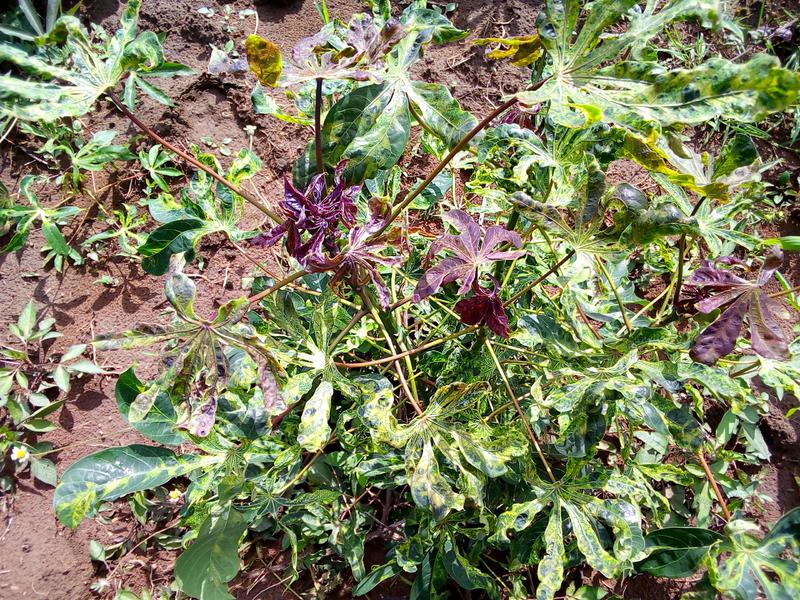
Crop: cassava
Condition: mosaic_disease